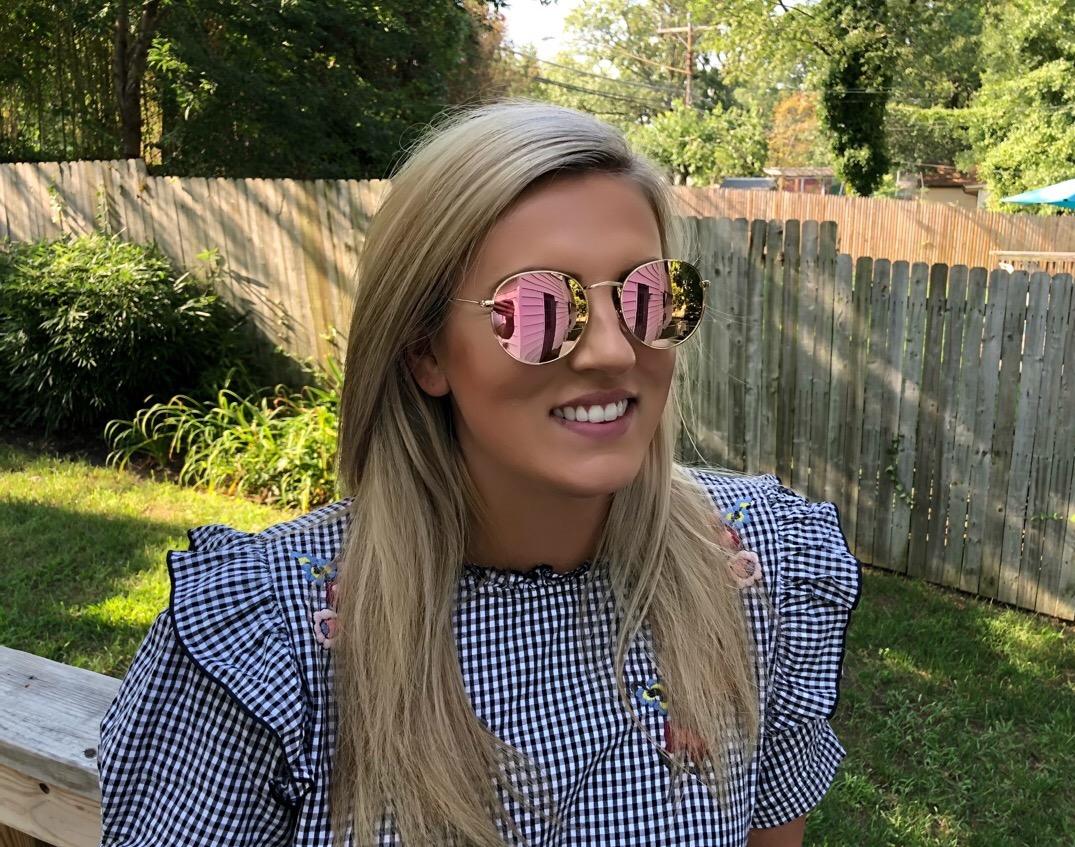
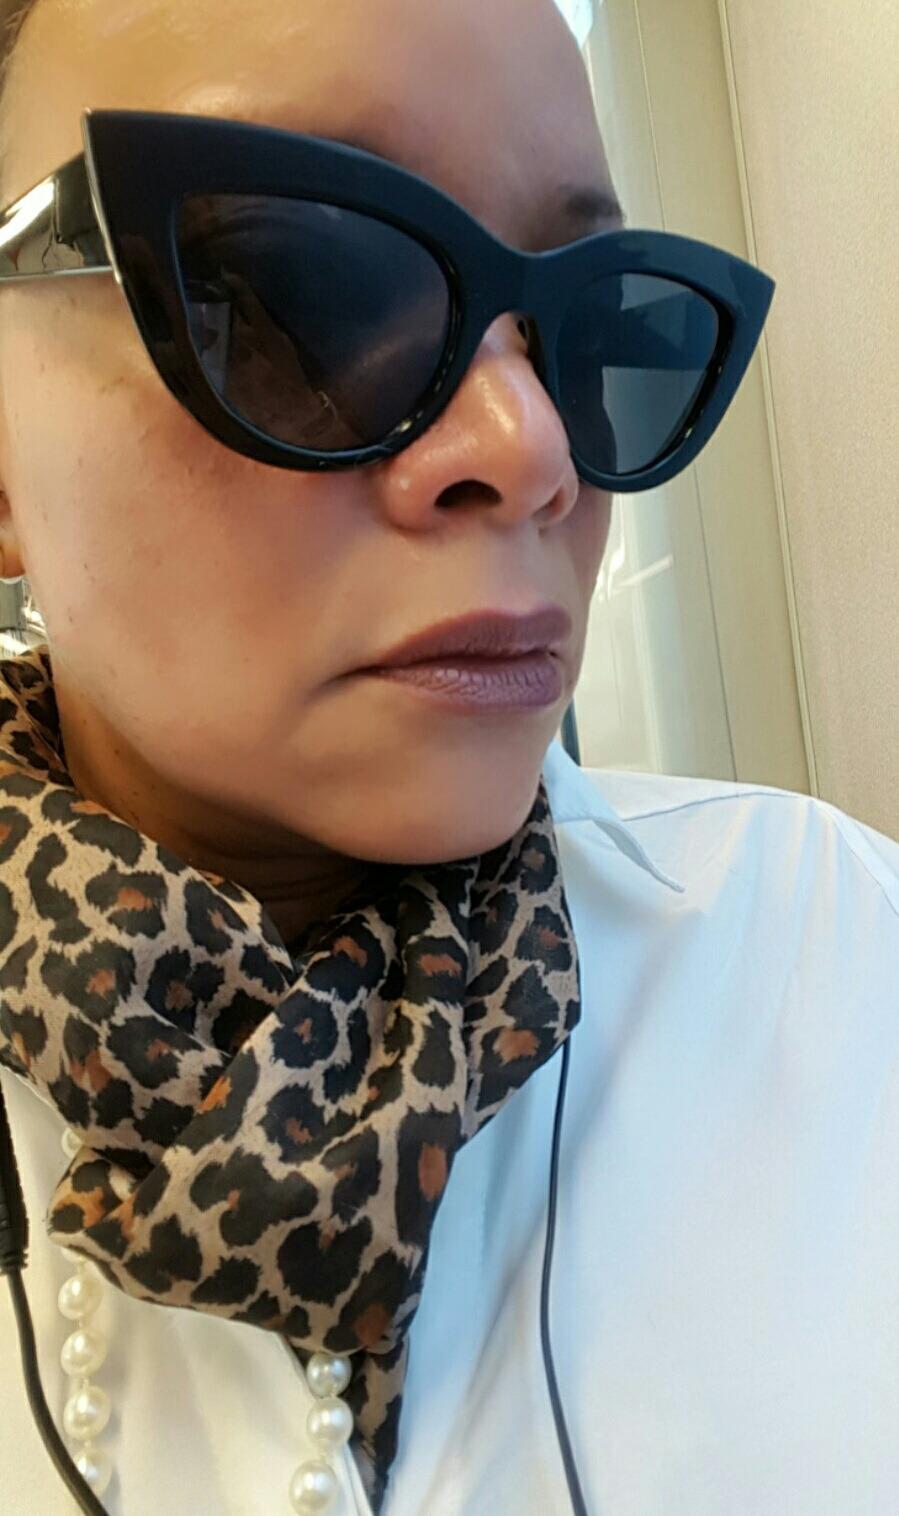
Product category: accessories_sunglasses
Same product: no